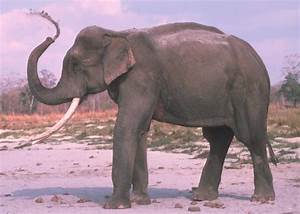
Label: elephant